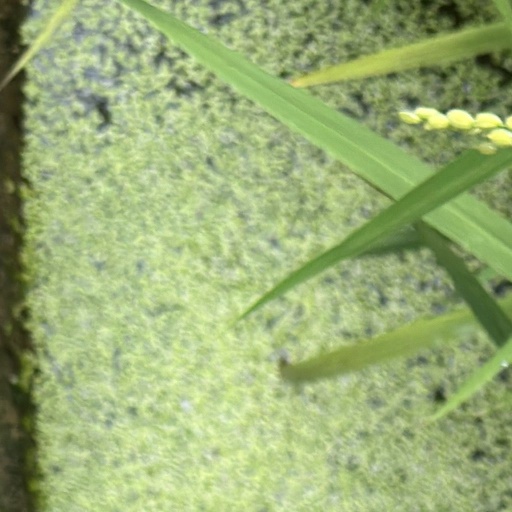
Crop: rice